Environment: real
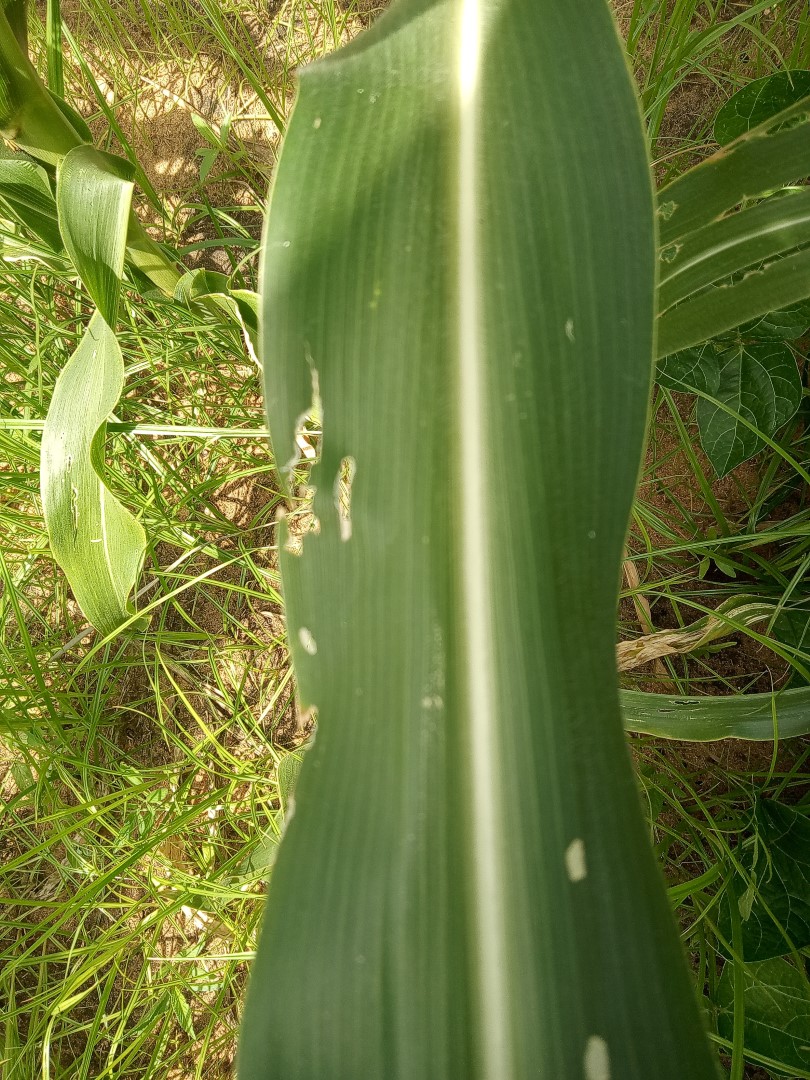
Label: fall_armyworm